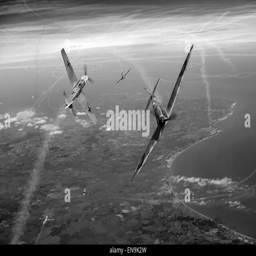
fighter aircraft that typify the combat over uk constituent country